Hamlet (1990 film)

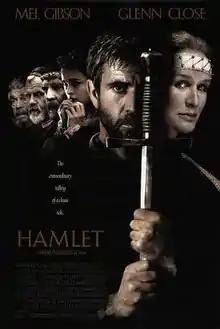
Theatrical release poster

Hamlet is a 1990 drama film based on the Shakespearean tragedy of the same name, directed by Franco Zeffirelli and starring Mel Gibson as the eponymous character. The film also features Glenn Close, Alan Bates, Paul Scofield, Ian Holm, Helena Bonham Carter, Stephen Dillane, and Nathaniel Parker. An international co-production between the United States, the United Kingdom, Italy and France, the film was the first produced by Icon Productions, a company co-founded by Gibson.